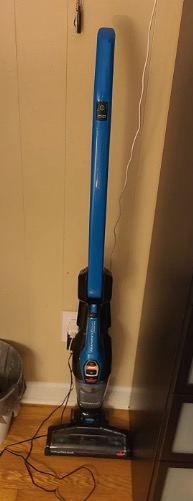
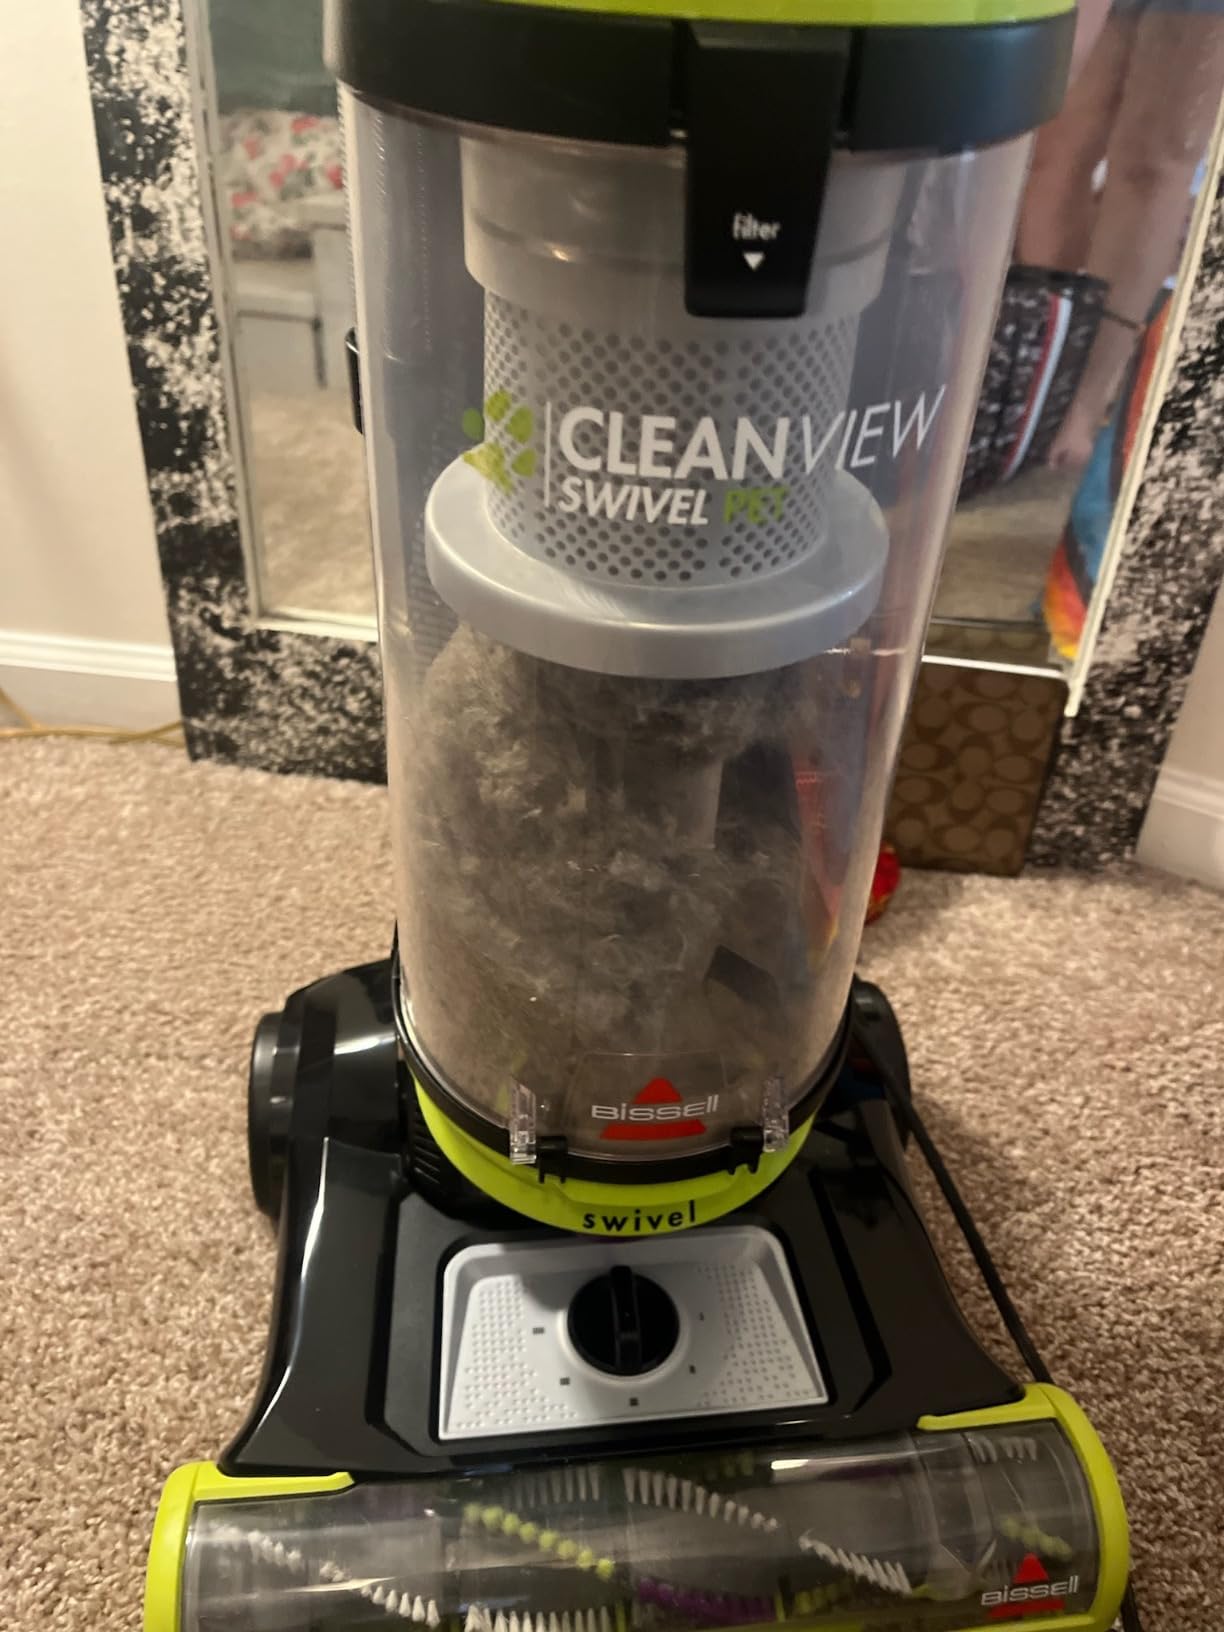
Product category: items_vacuum
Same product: no